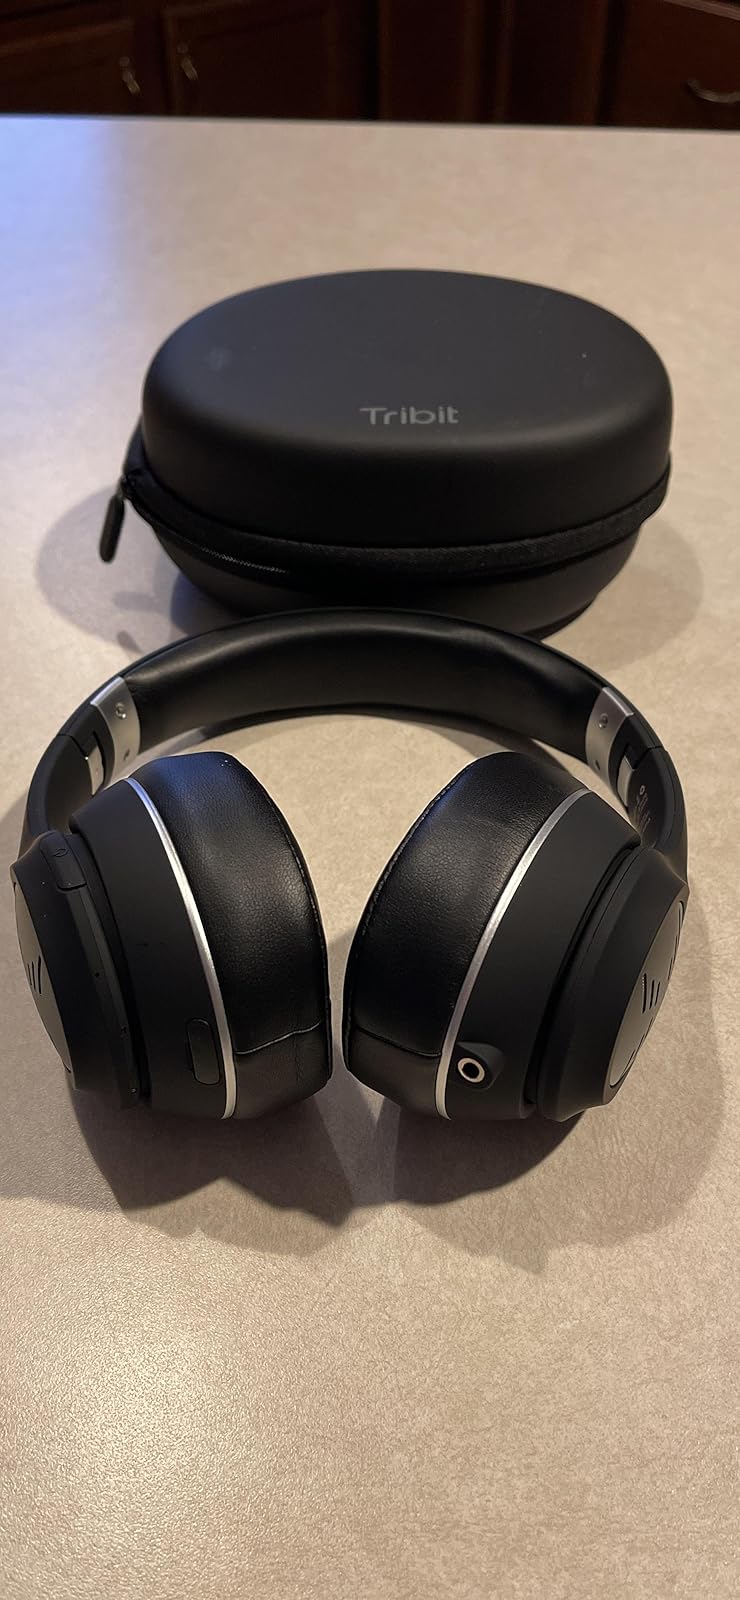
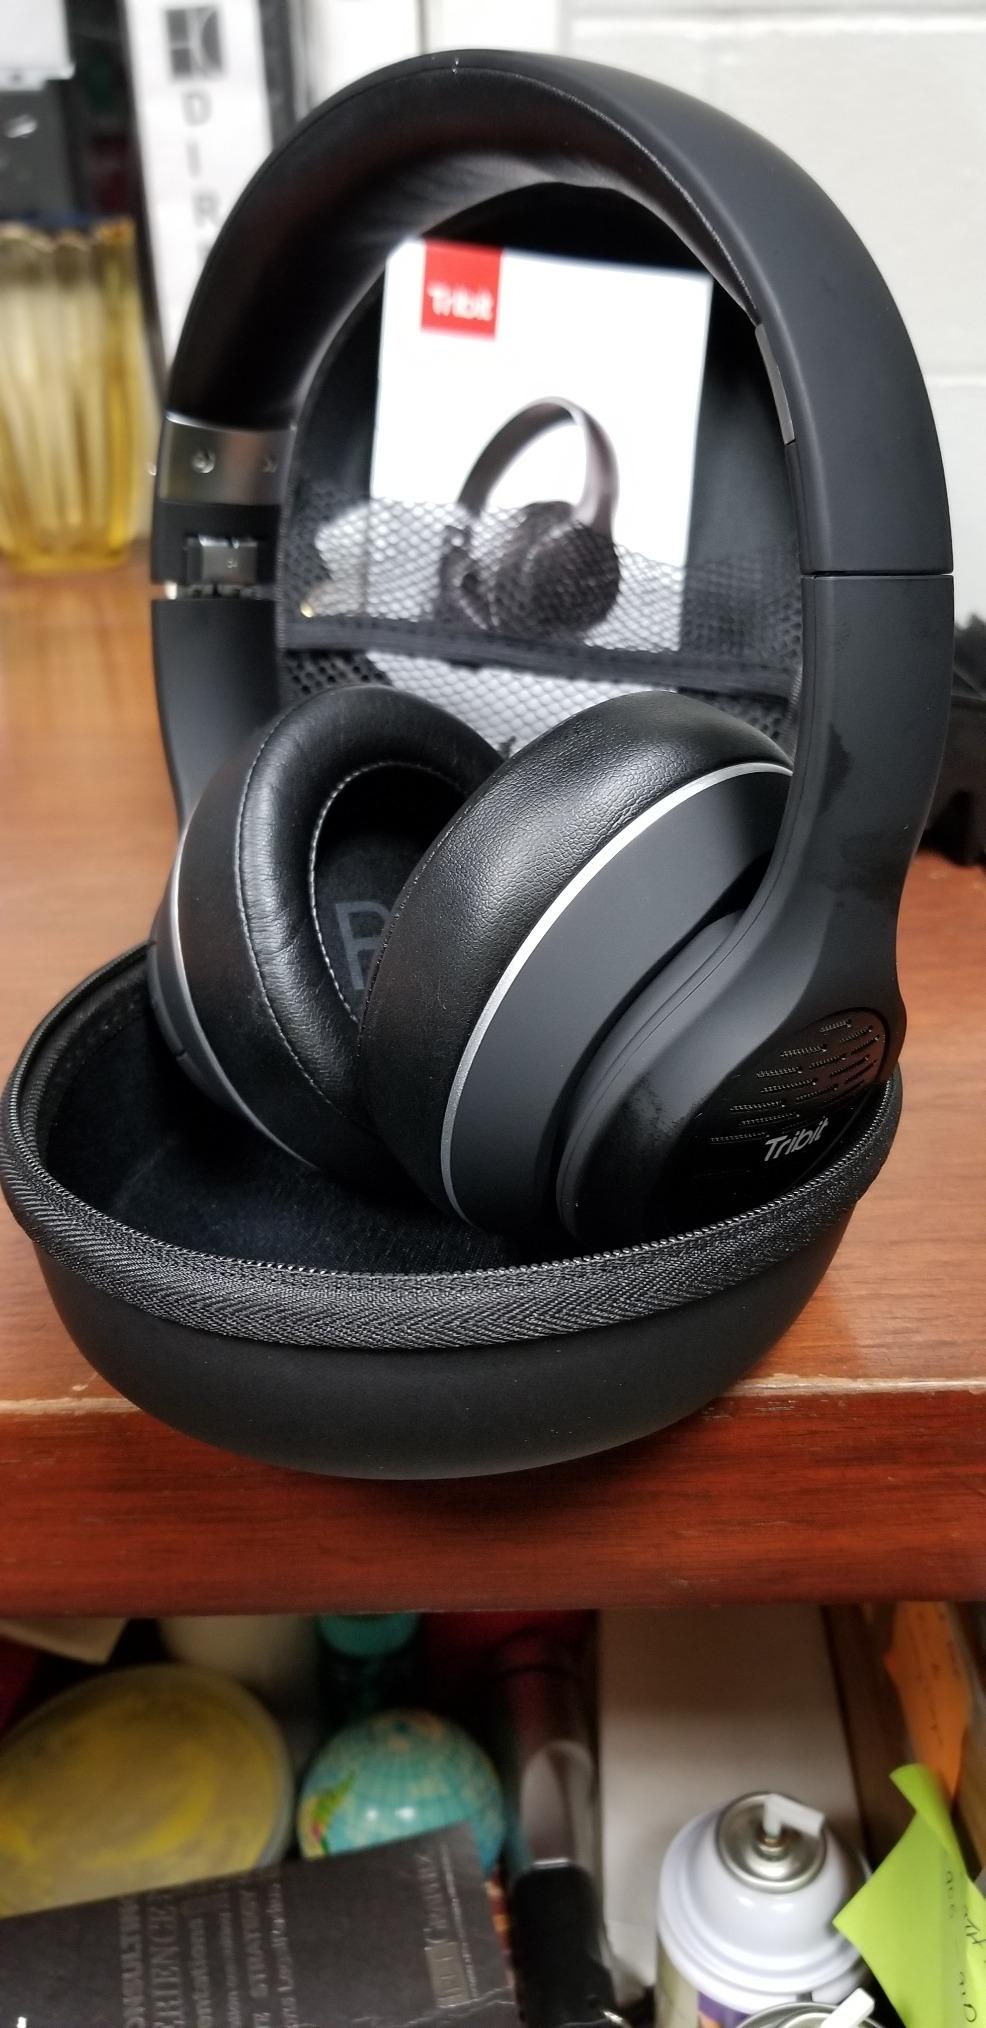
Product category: headphones
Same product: yes